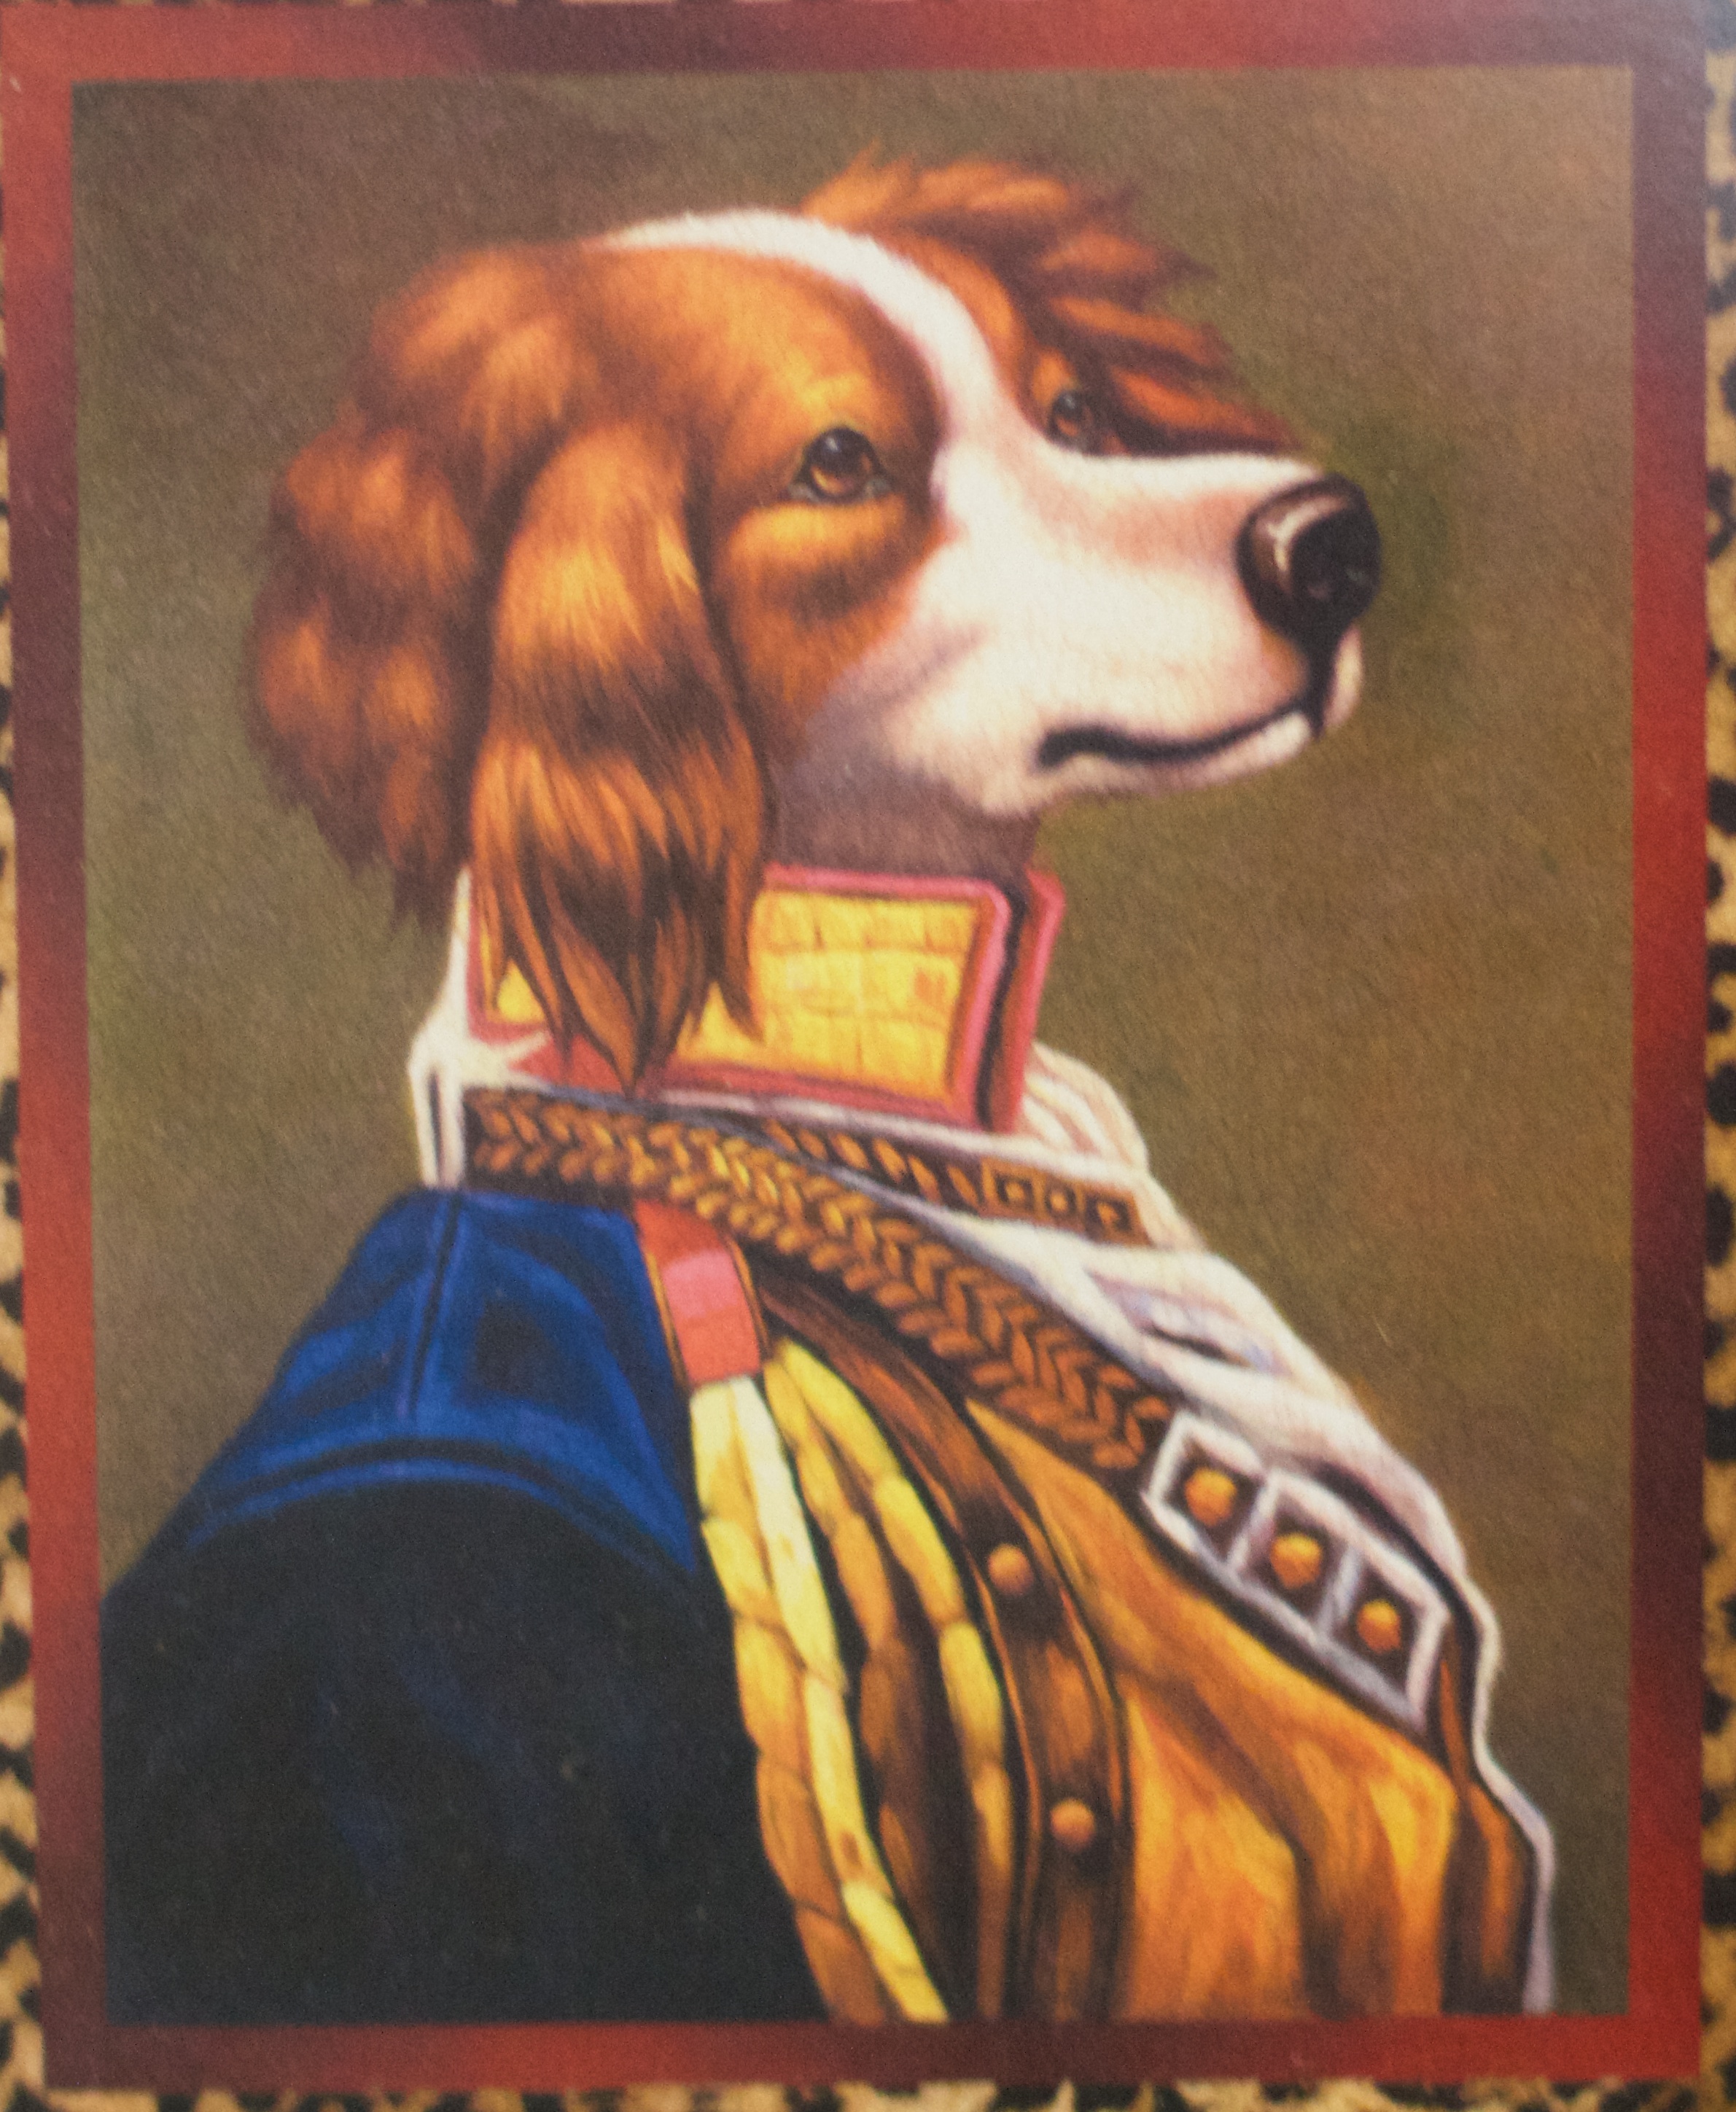
dog, painting, art, modern art, dog like mammal